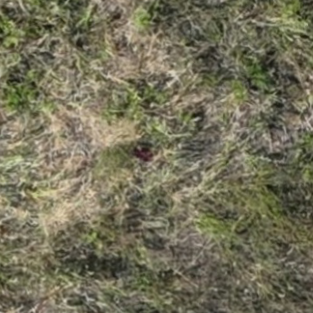
Month: july
Dye color: red
Dye concentration: high